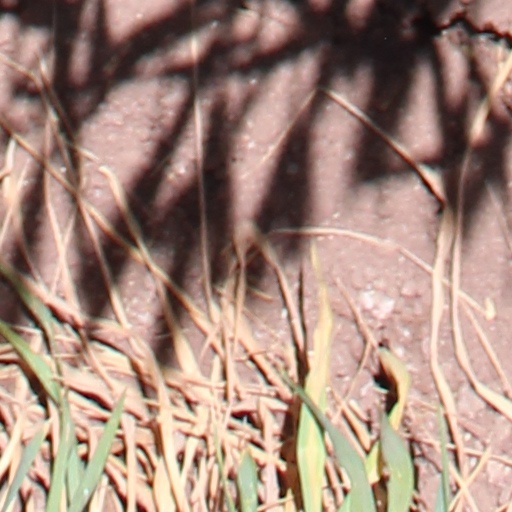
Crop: wheat